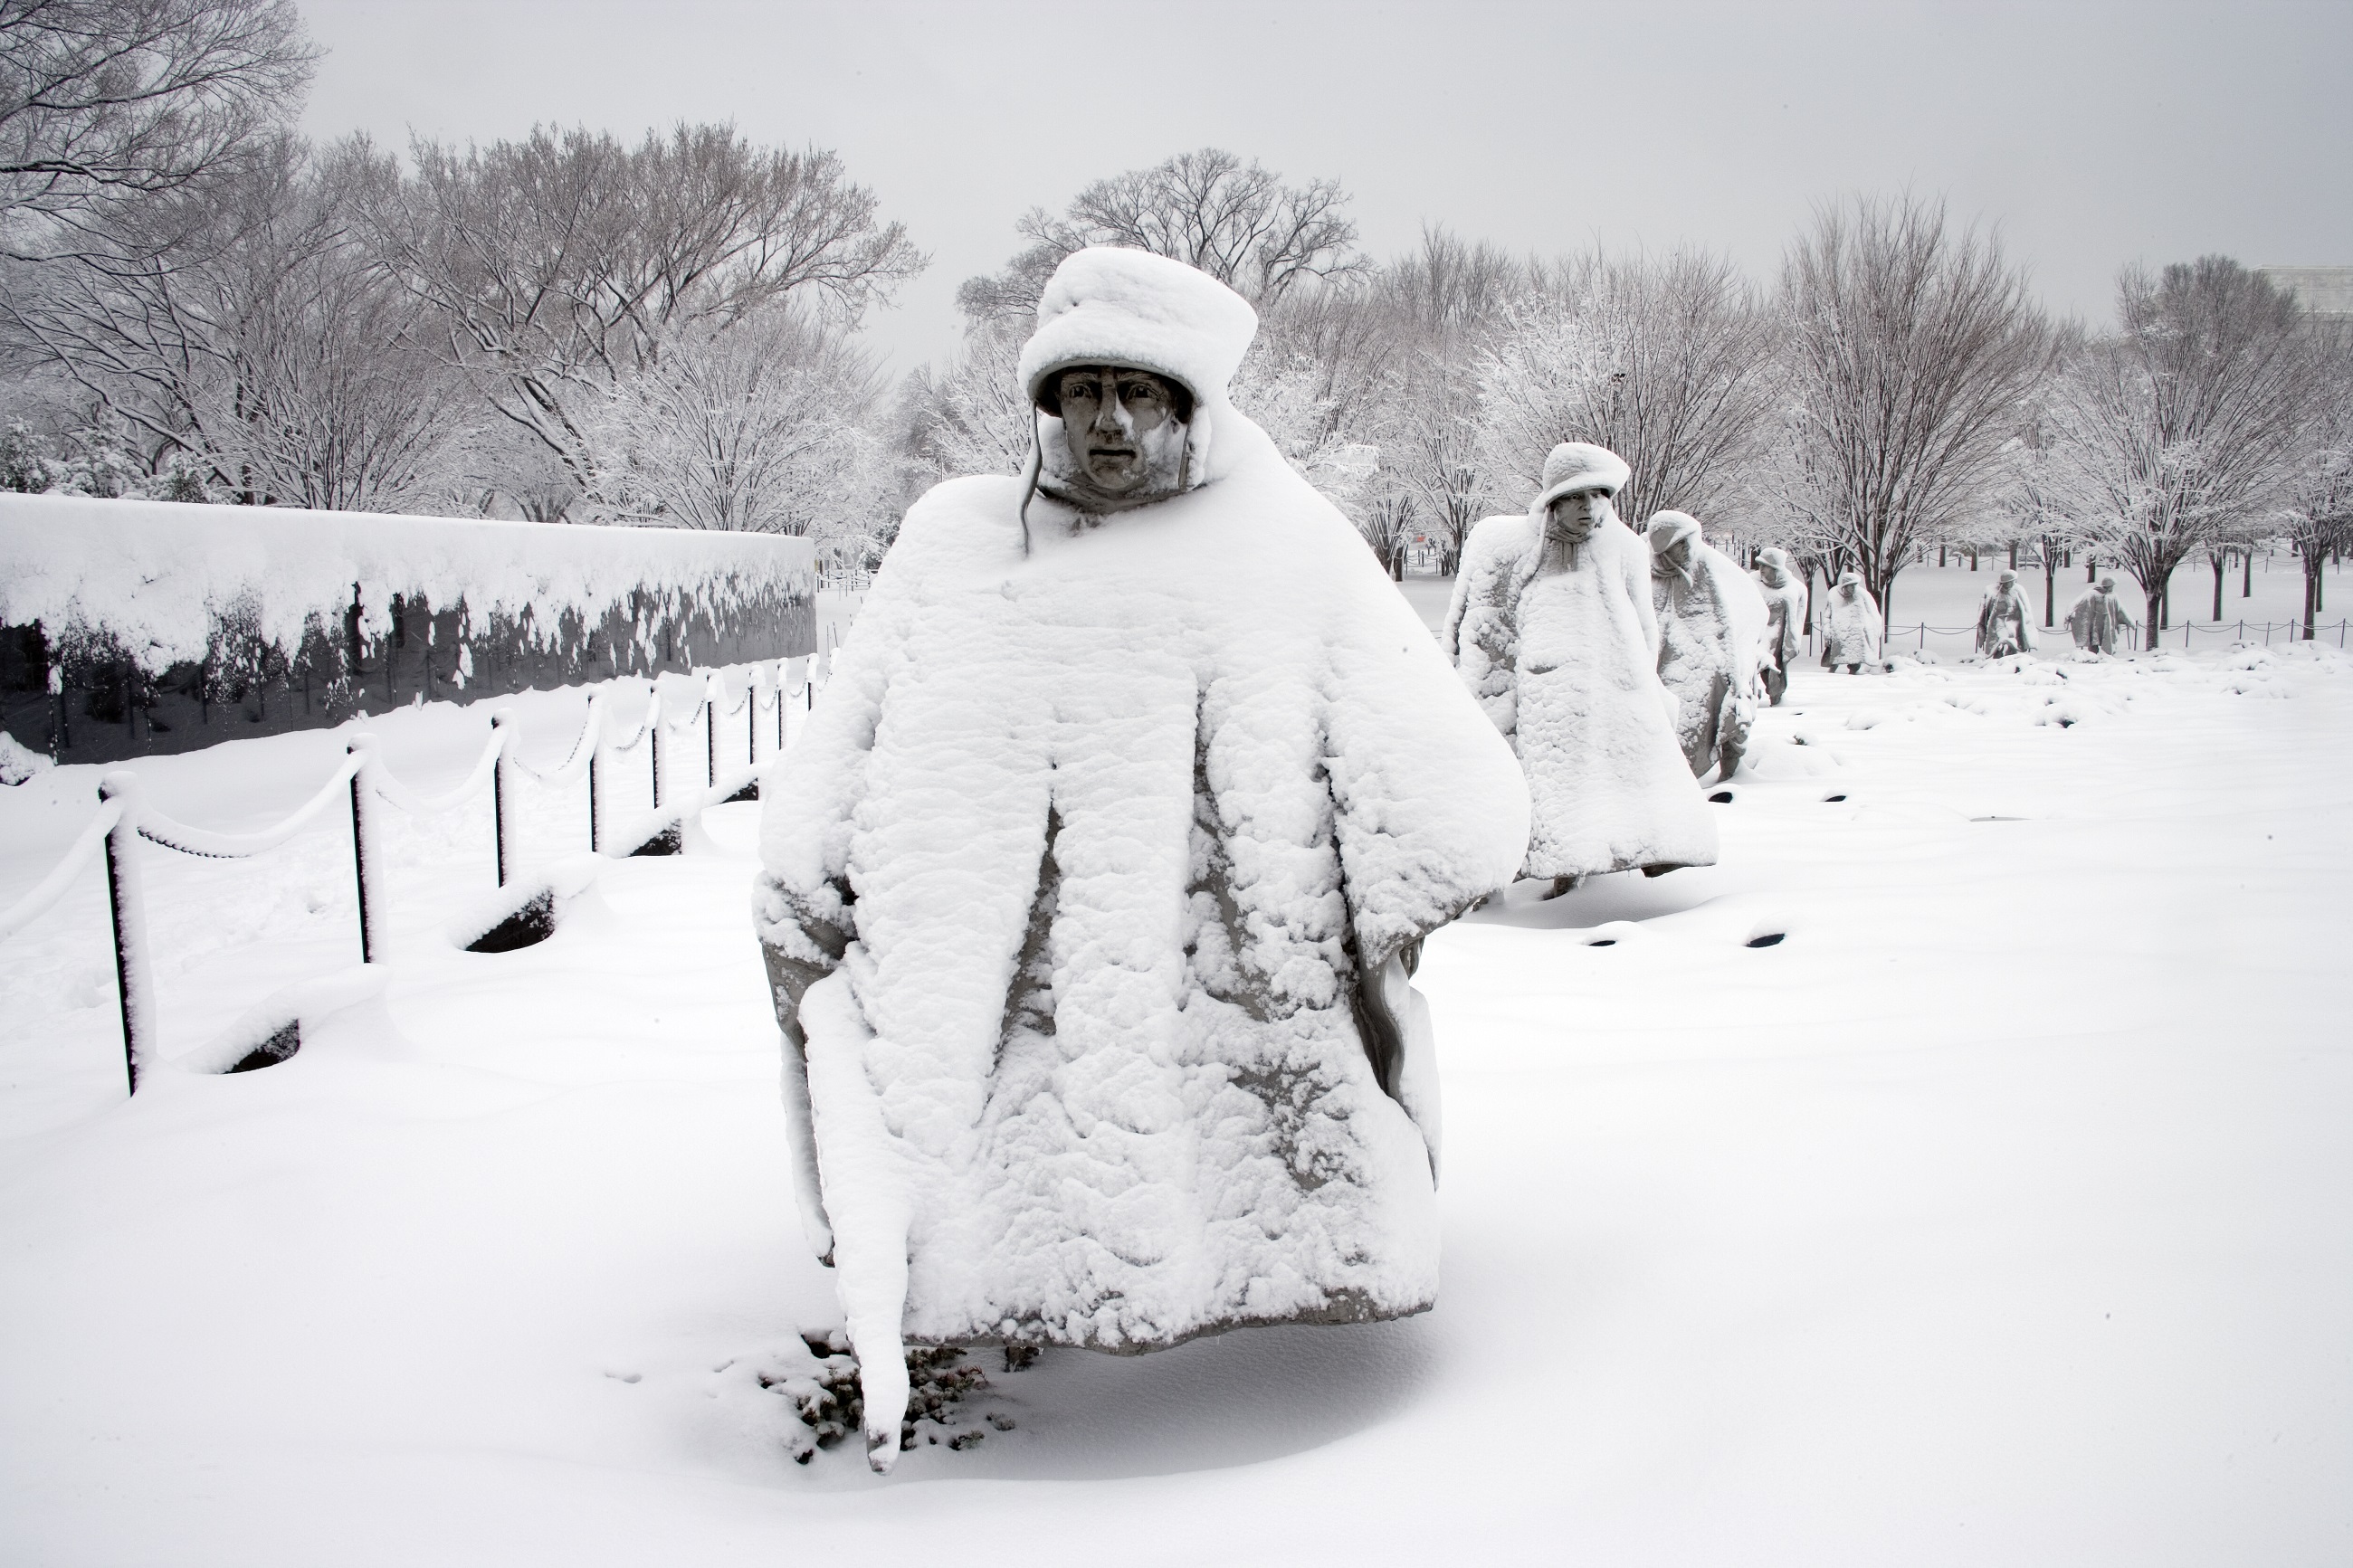
snow, winter, black and white, white, monument, weather, usa, landmark, monochrome, season, washington, footwear, statues, history, blizzard, soldiers, icons, freezing, winter storm, korean war memorial